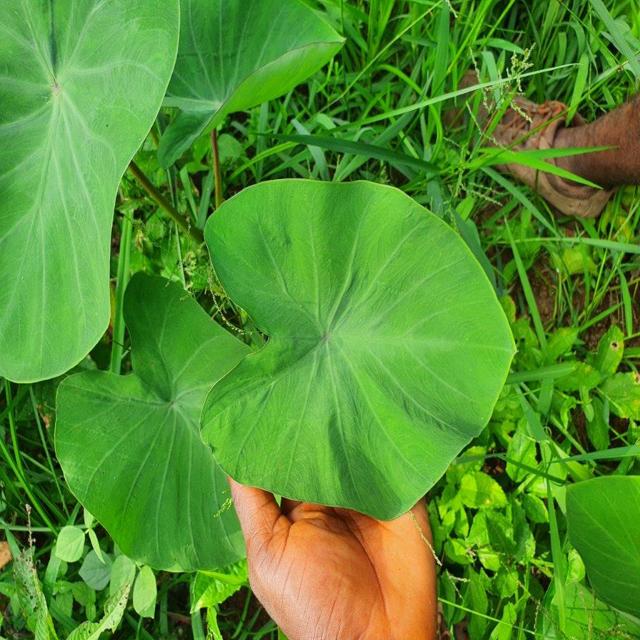
Label: Healthy